Muwatalli II

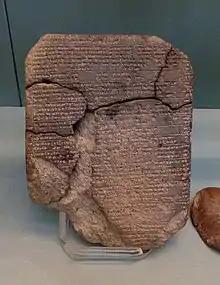
The Aleppo Treaty: treaty between Muwattalli II king of Hatti, and Talmi-Sharruma king of Aleppo, written in Akkadian. Found in Bogazkoy, ancient Hattusa, dated c. 1300 BC. British Museum

Muwatalli II is best known as the Hittite ruler who fought Ramesses II to a standstill at the Battle of Kadesh. Among his allies was Talmi-Sharruma, grandson of Suppiluliumas I, who was the king of Aleppo.